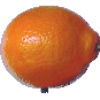
Label: Tangelo 1